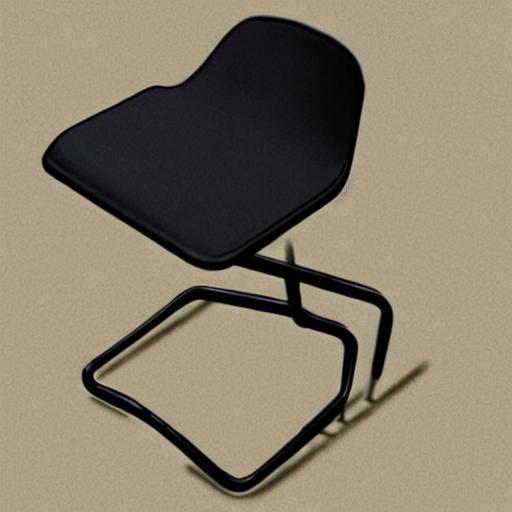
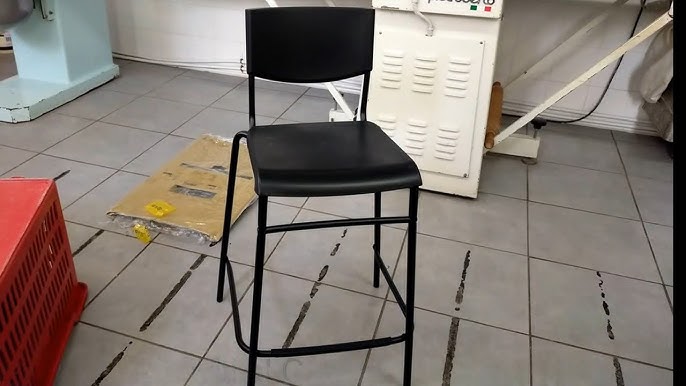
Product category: stool
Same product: no